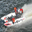
Label: ship